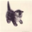
Label: cat